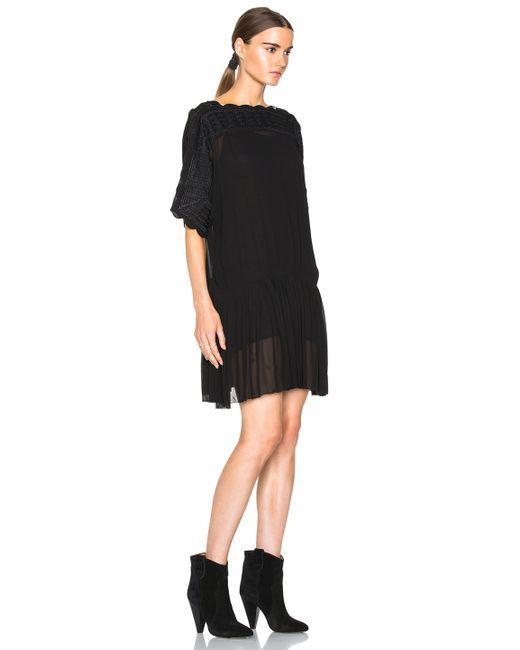
plumetis Kleid Halbarm schwarz Farbe für Damen